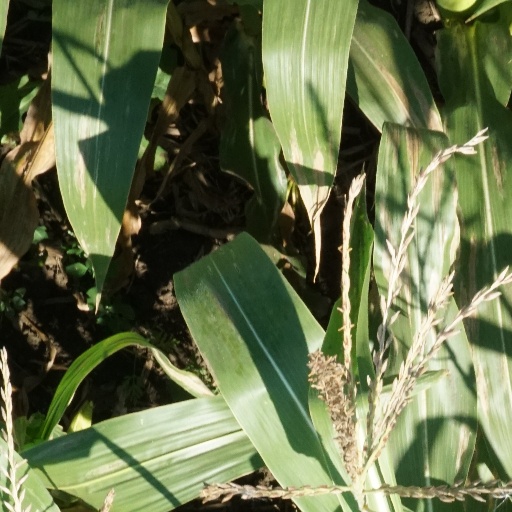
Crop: maize; corn